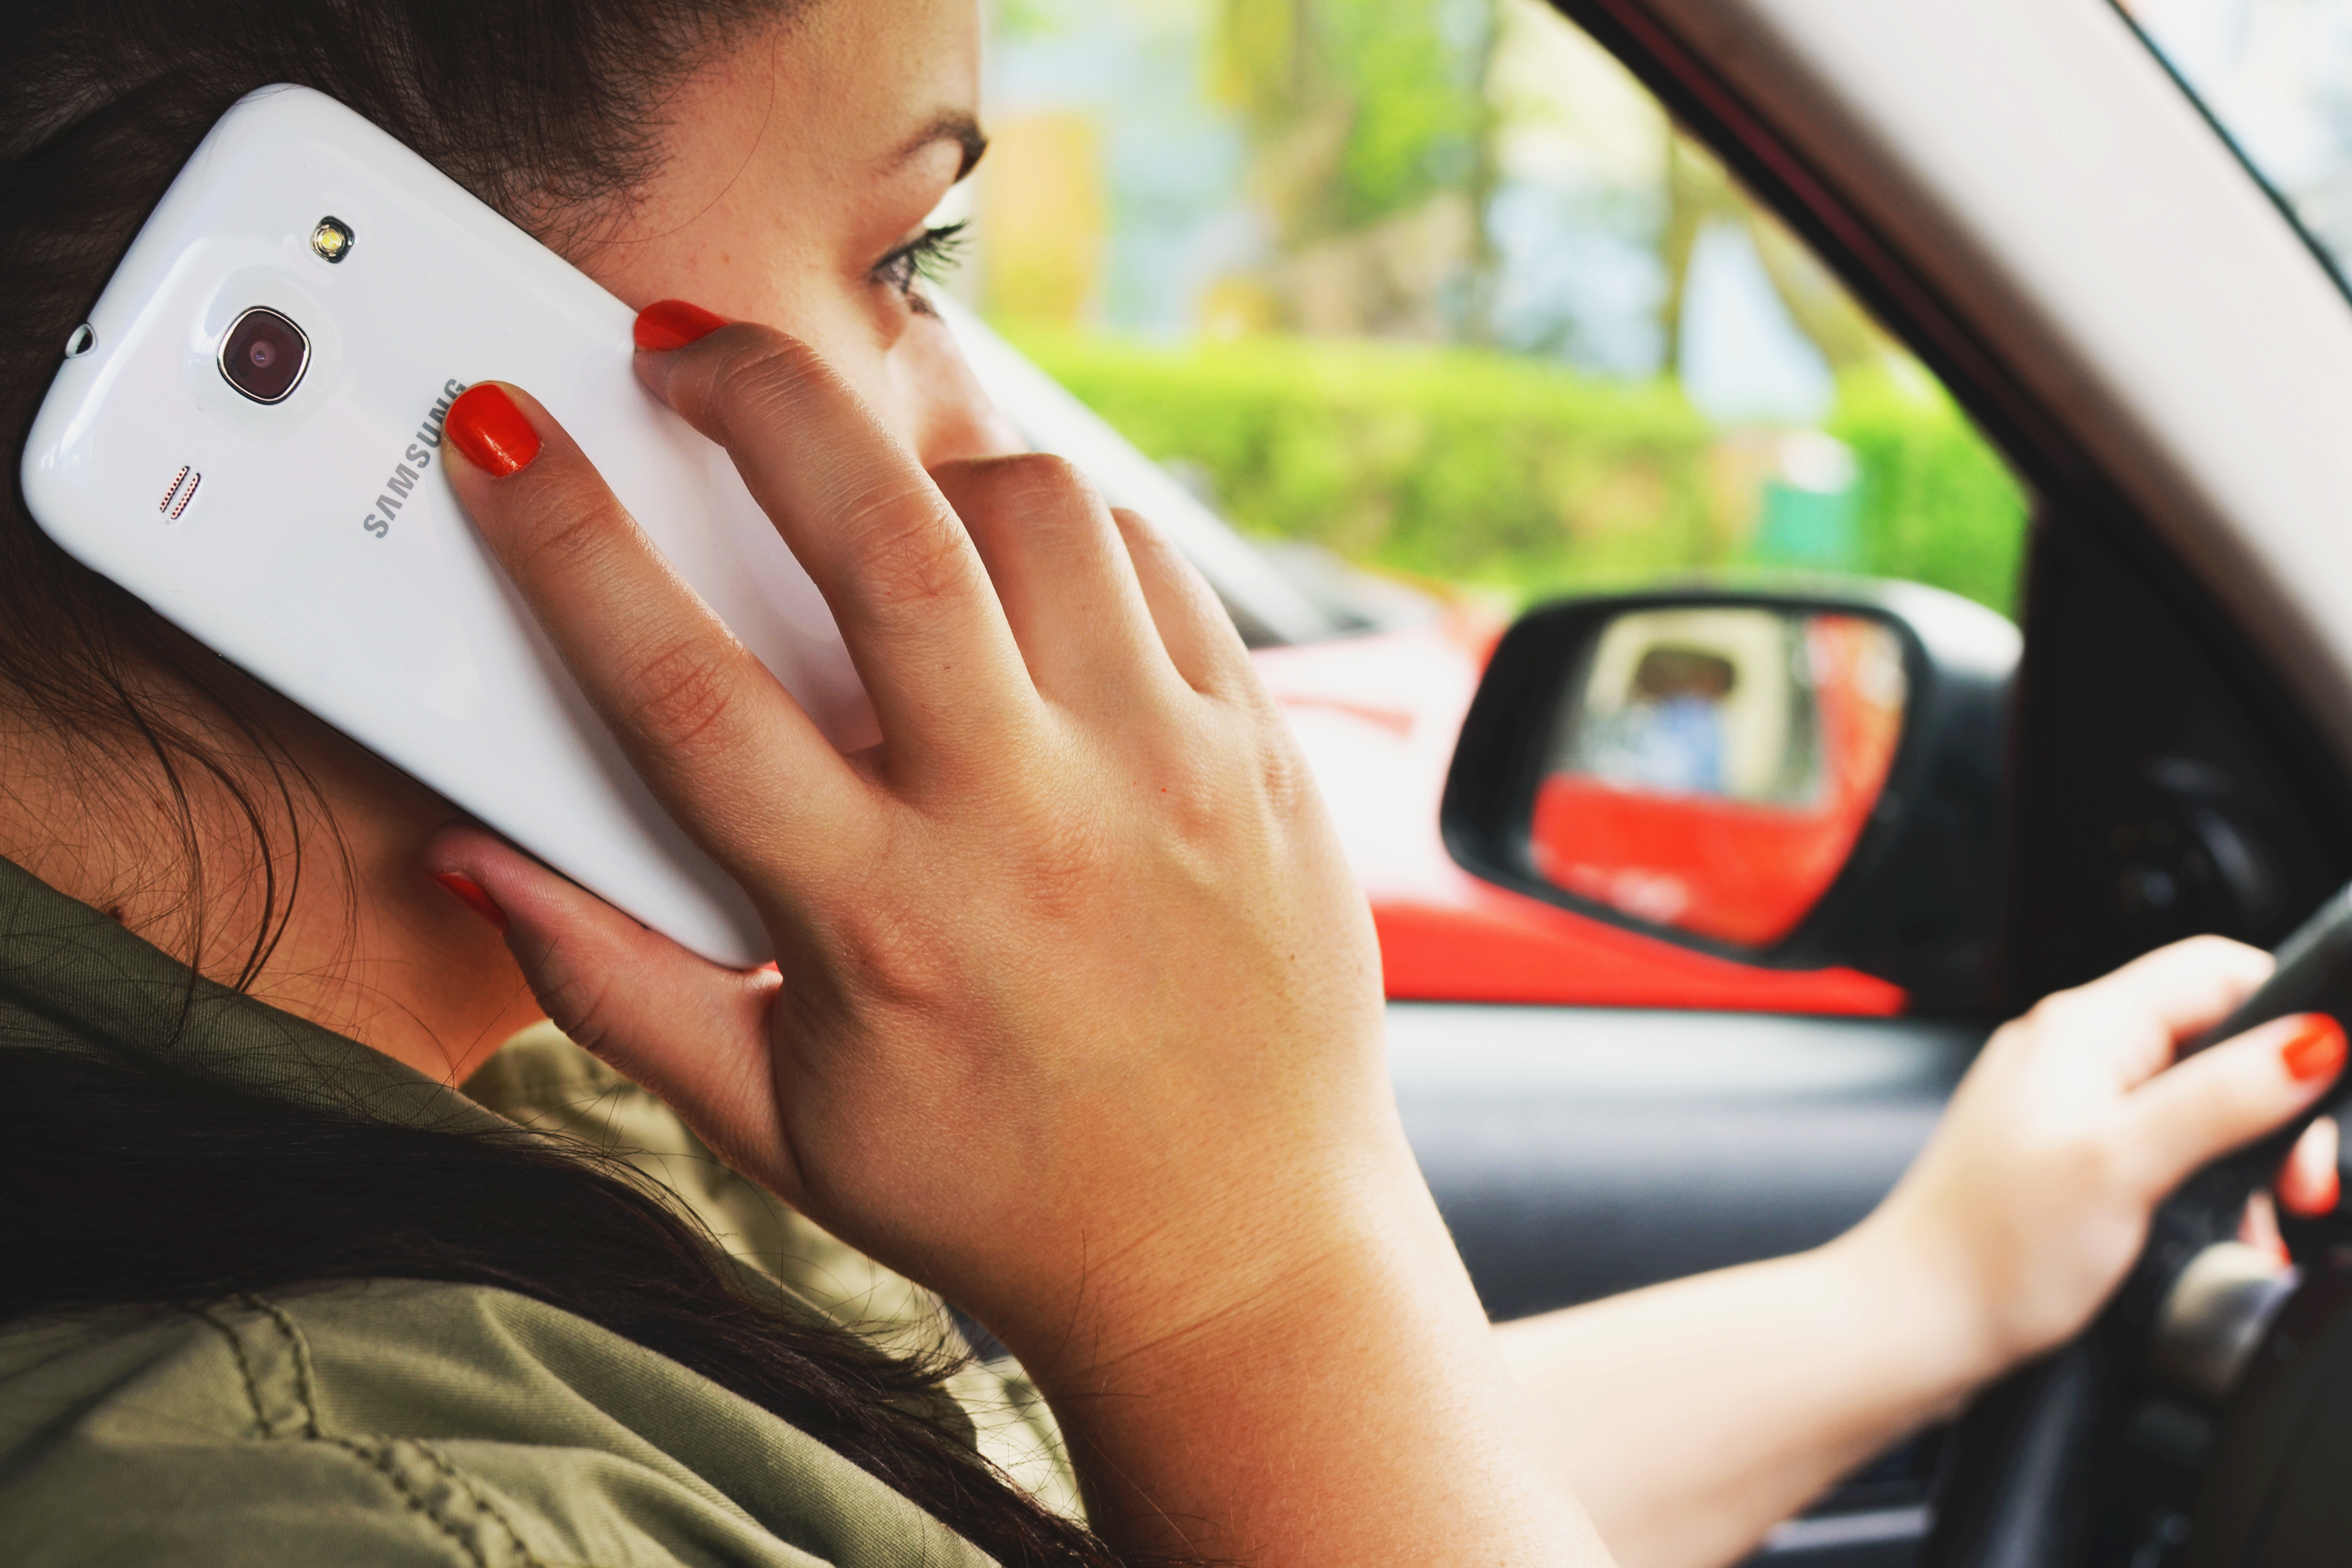
smartphone, hand, person, girl, woman, car, driving, phone, telephone, communication, gadget, mobile phone, samsung, glasses, calling, driver, dangerous, illegal